Question: Please indicate a possible affordance area of the bench that can be used for sitting
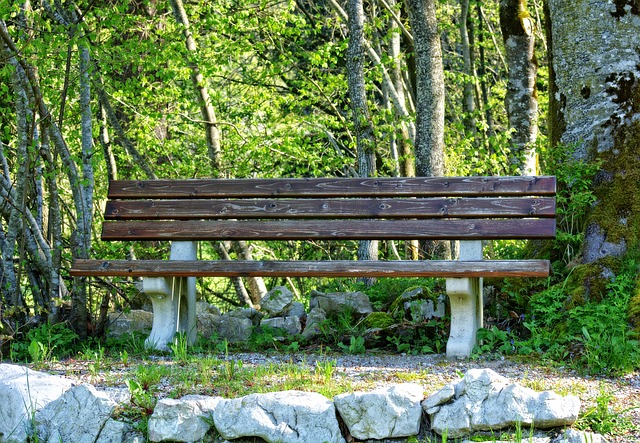
Answer: [69.489, 255.738, 548.629, 277.623]